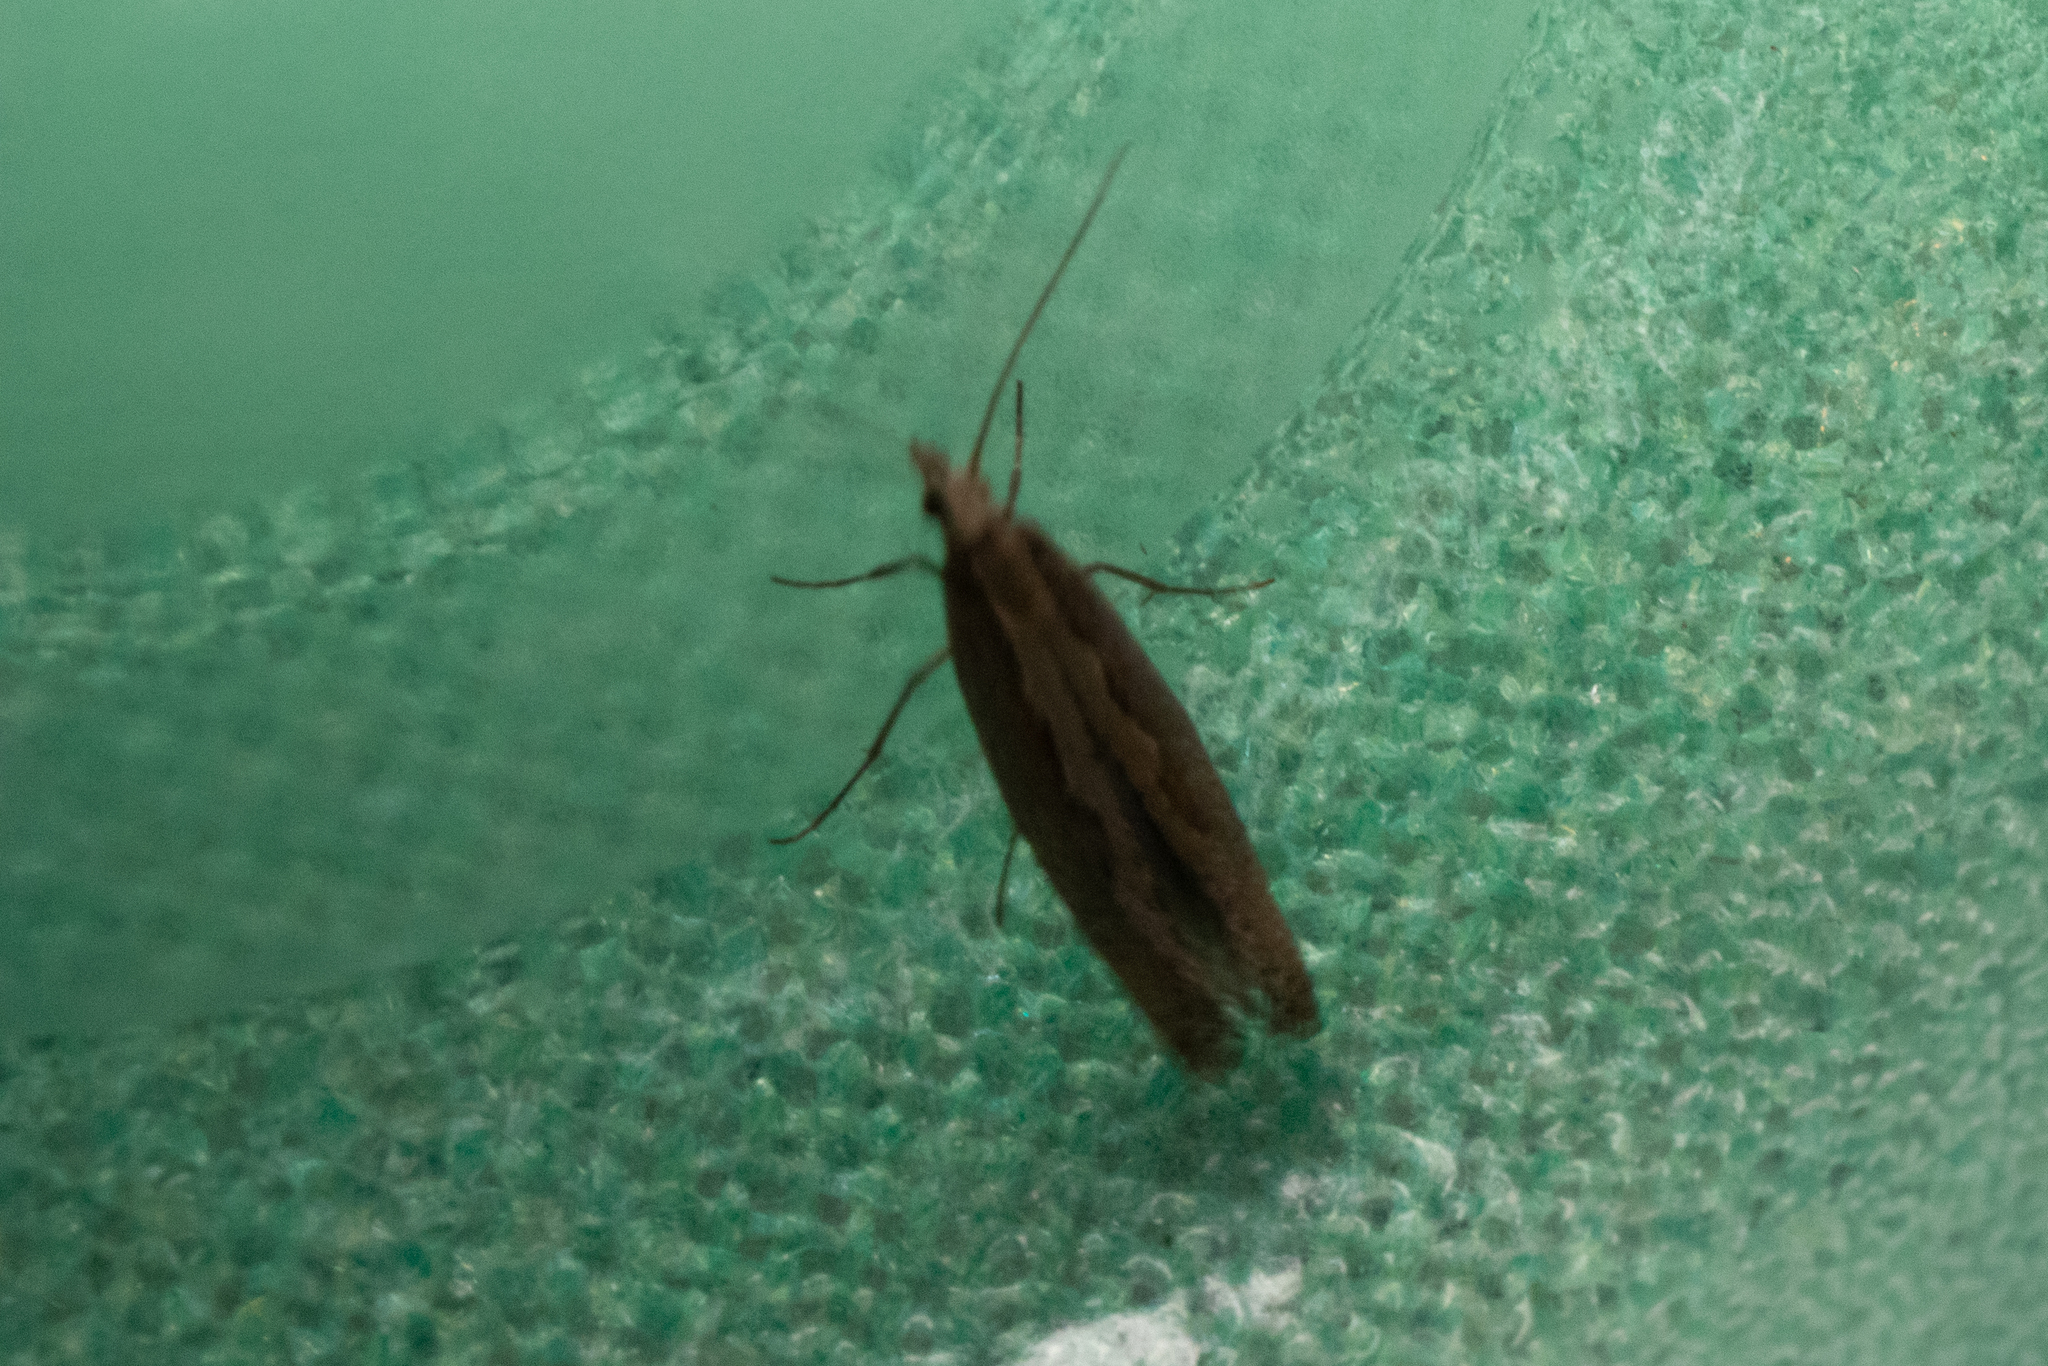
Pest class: diamondback_moth